Chironomus annularius

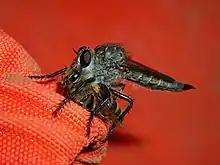
Examples of Insect Predation (Not C. Annularius)

The first documented accounts of the "Chironomidae" family were in the late 19th or early 20th century in England. Entomologists at first had trouble differentiating the difference between subfamilies and genera of the Chironomidae, but had a breakthrough regarding the recognition of difference in their pupal stage. The genus name "Chironomus" was decided, which was derived from the Ancient Greek word "cheironomos", meaning to gesture with your hand. This followed the spirit of the family name Chironomidae, which in Ancient Greek means a pantomimist or one who entertains or dances with exaggerated hand movements. These meanings of names most likely alluded to the swarming behavior and movement of the midges belonging to the "Chironomidae" family. Lastly, the species name, "annularius", is derived from the Latin language, with the meaning 1 year old or annual. This naming is contradictory to the life span of the adult non-biting midges (3 days to a few weeks) but may be related to the seasonable noticeability of the "C. annularius", particularly in spring and fall.